Rideau Hall Rebels

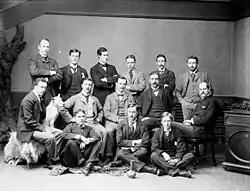
Rideau Hall Rebels, 1894

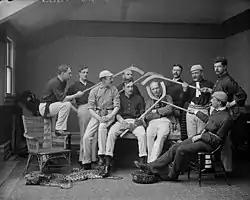
Sons of Lord Stanley and the Rideau Hall Rebels with Mic-Mac hockey sticks. James Creighton is seated third from left, Judge Barron is seated center right with the sticks around his head.

The Rideau Hall Rebels or, by its full name, the "Vice-Regal and Parliamentary Hockey Club" was one of the first ice hockey teams in Canada. The team was based out of Ottawa, Ontario, Canada, and named after Rideau Hall, a Canadian governmental building, the residence of the Governor General. This team introduced ice hockey to then Canadian Governor General Lord Stanley, who would later donate the Stanley Cup championship trophy.